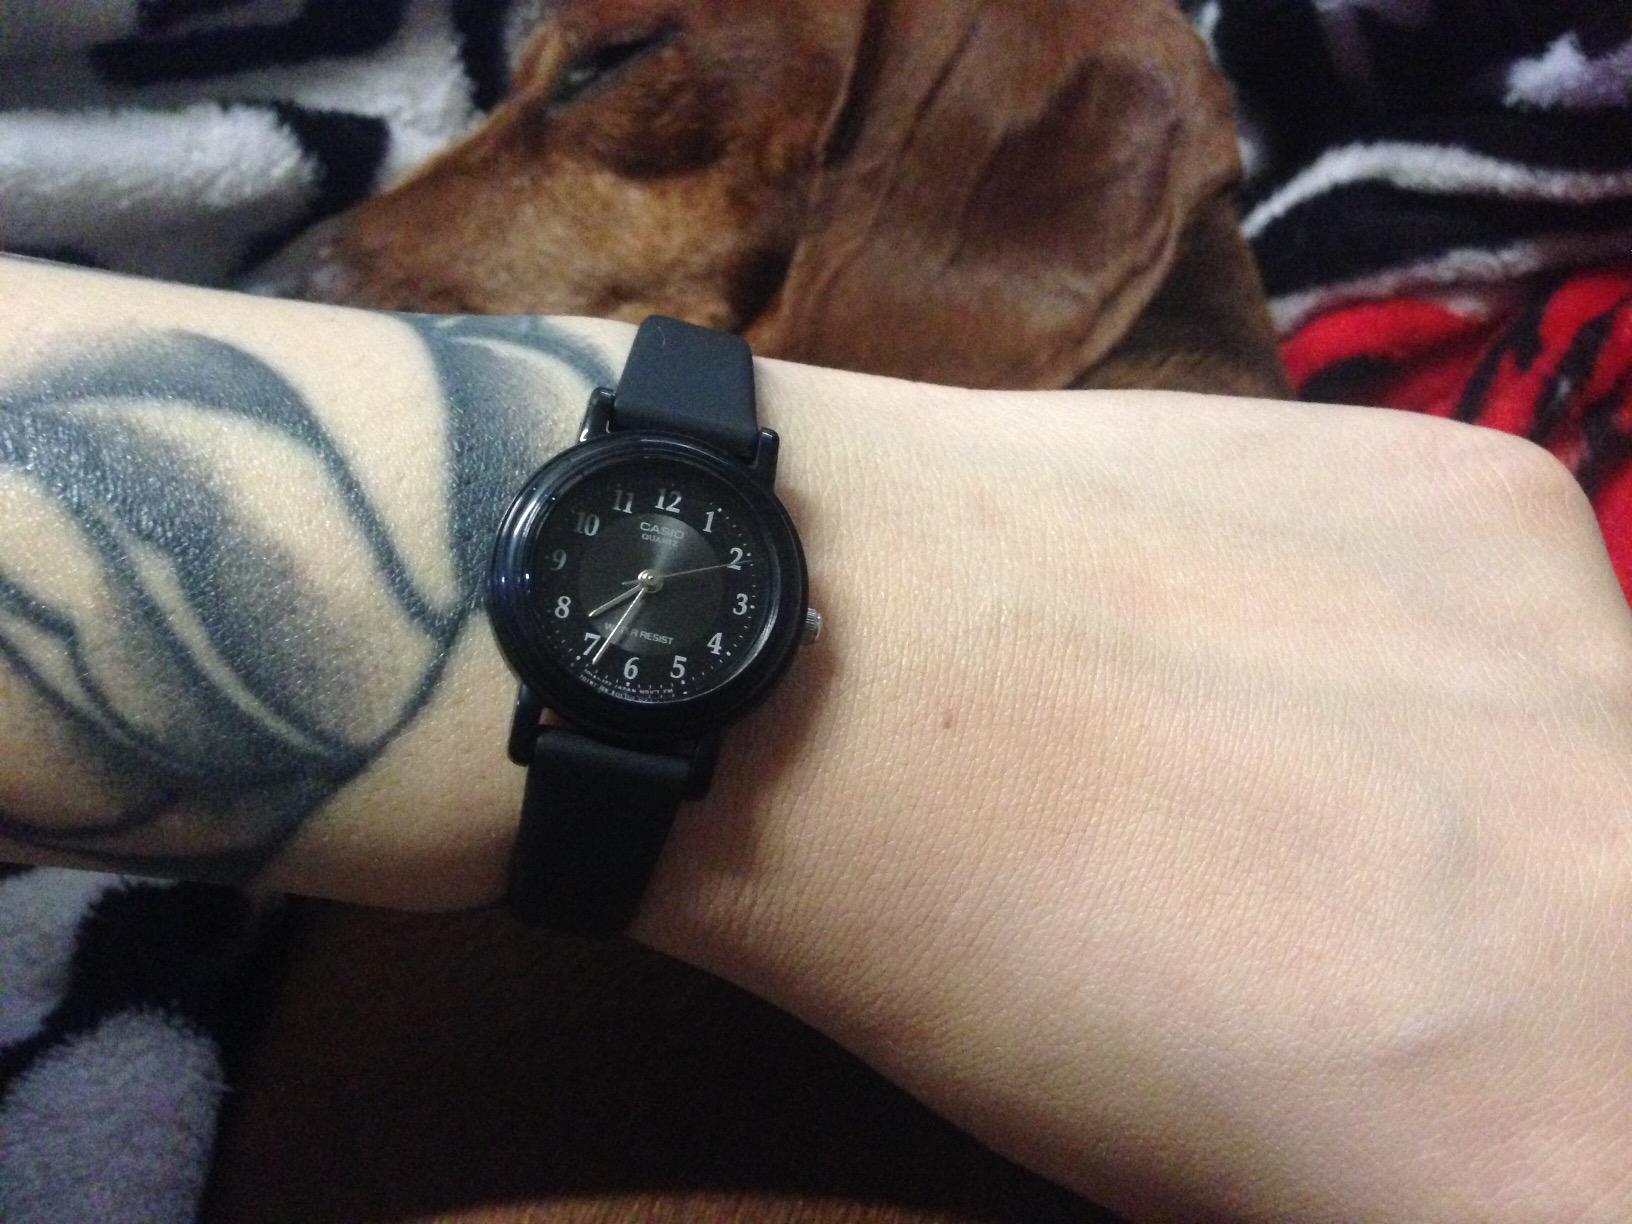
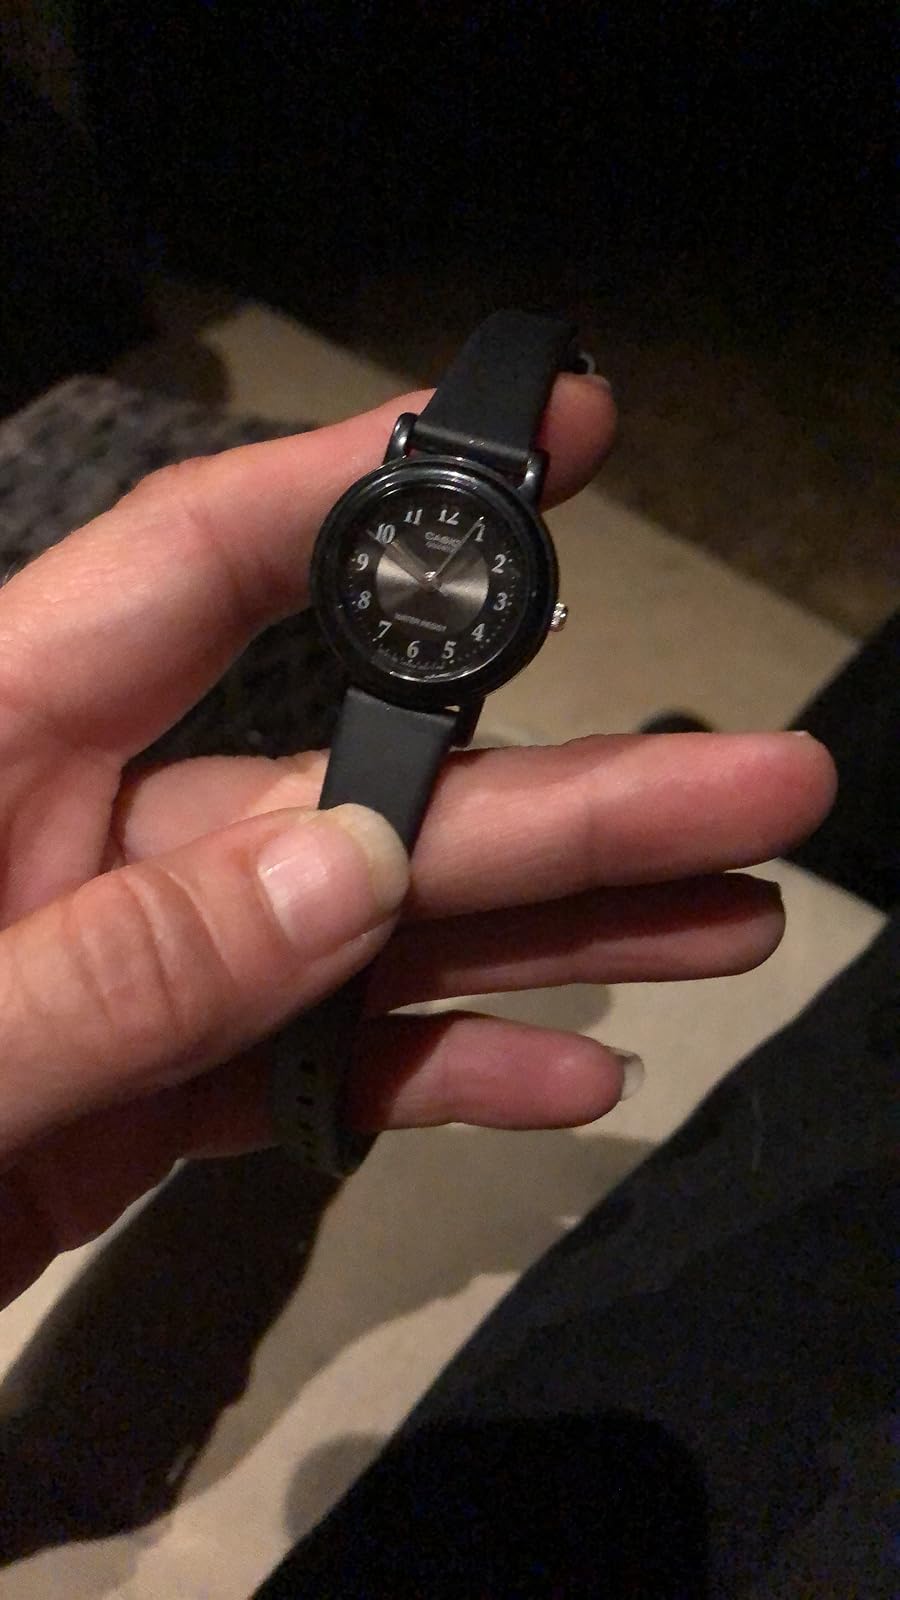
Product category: accessories_watch
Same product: yes